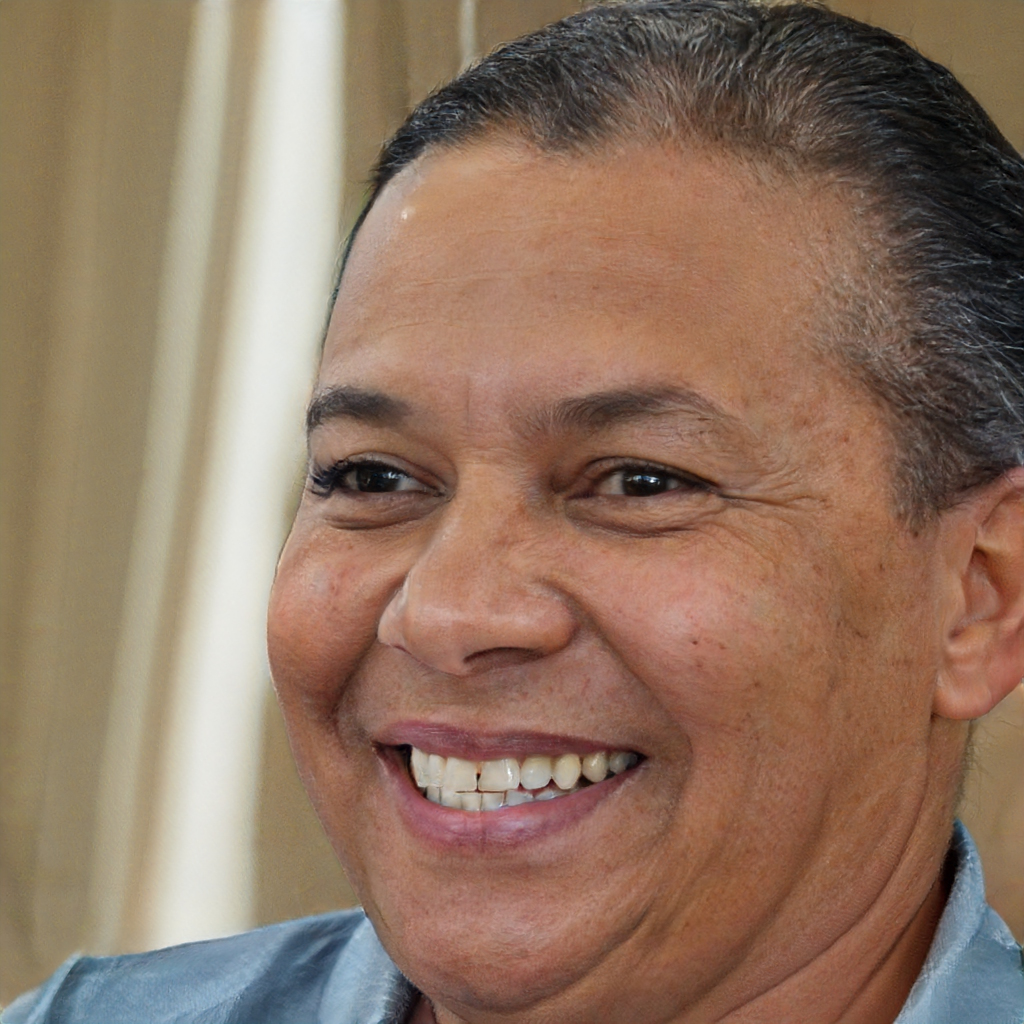
Label: Colored